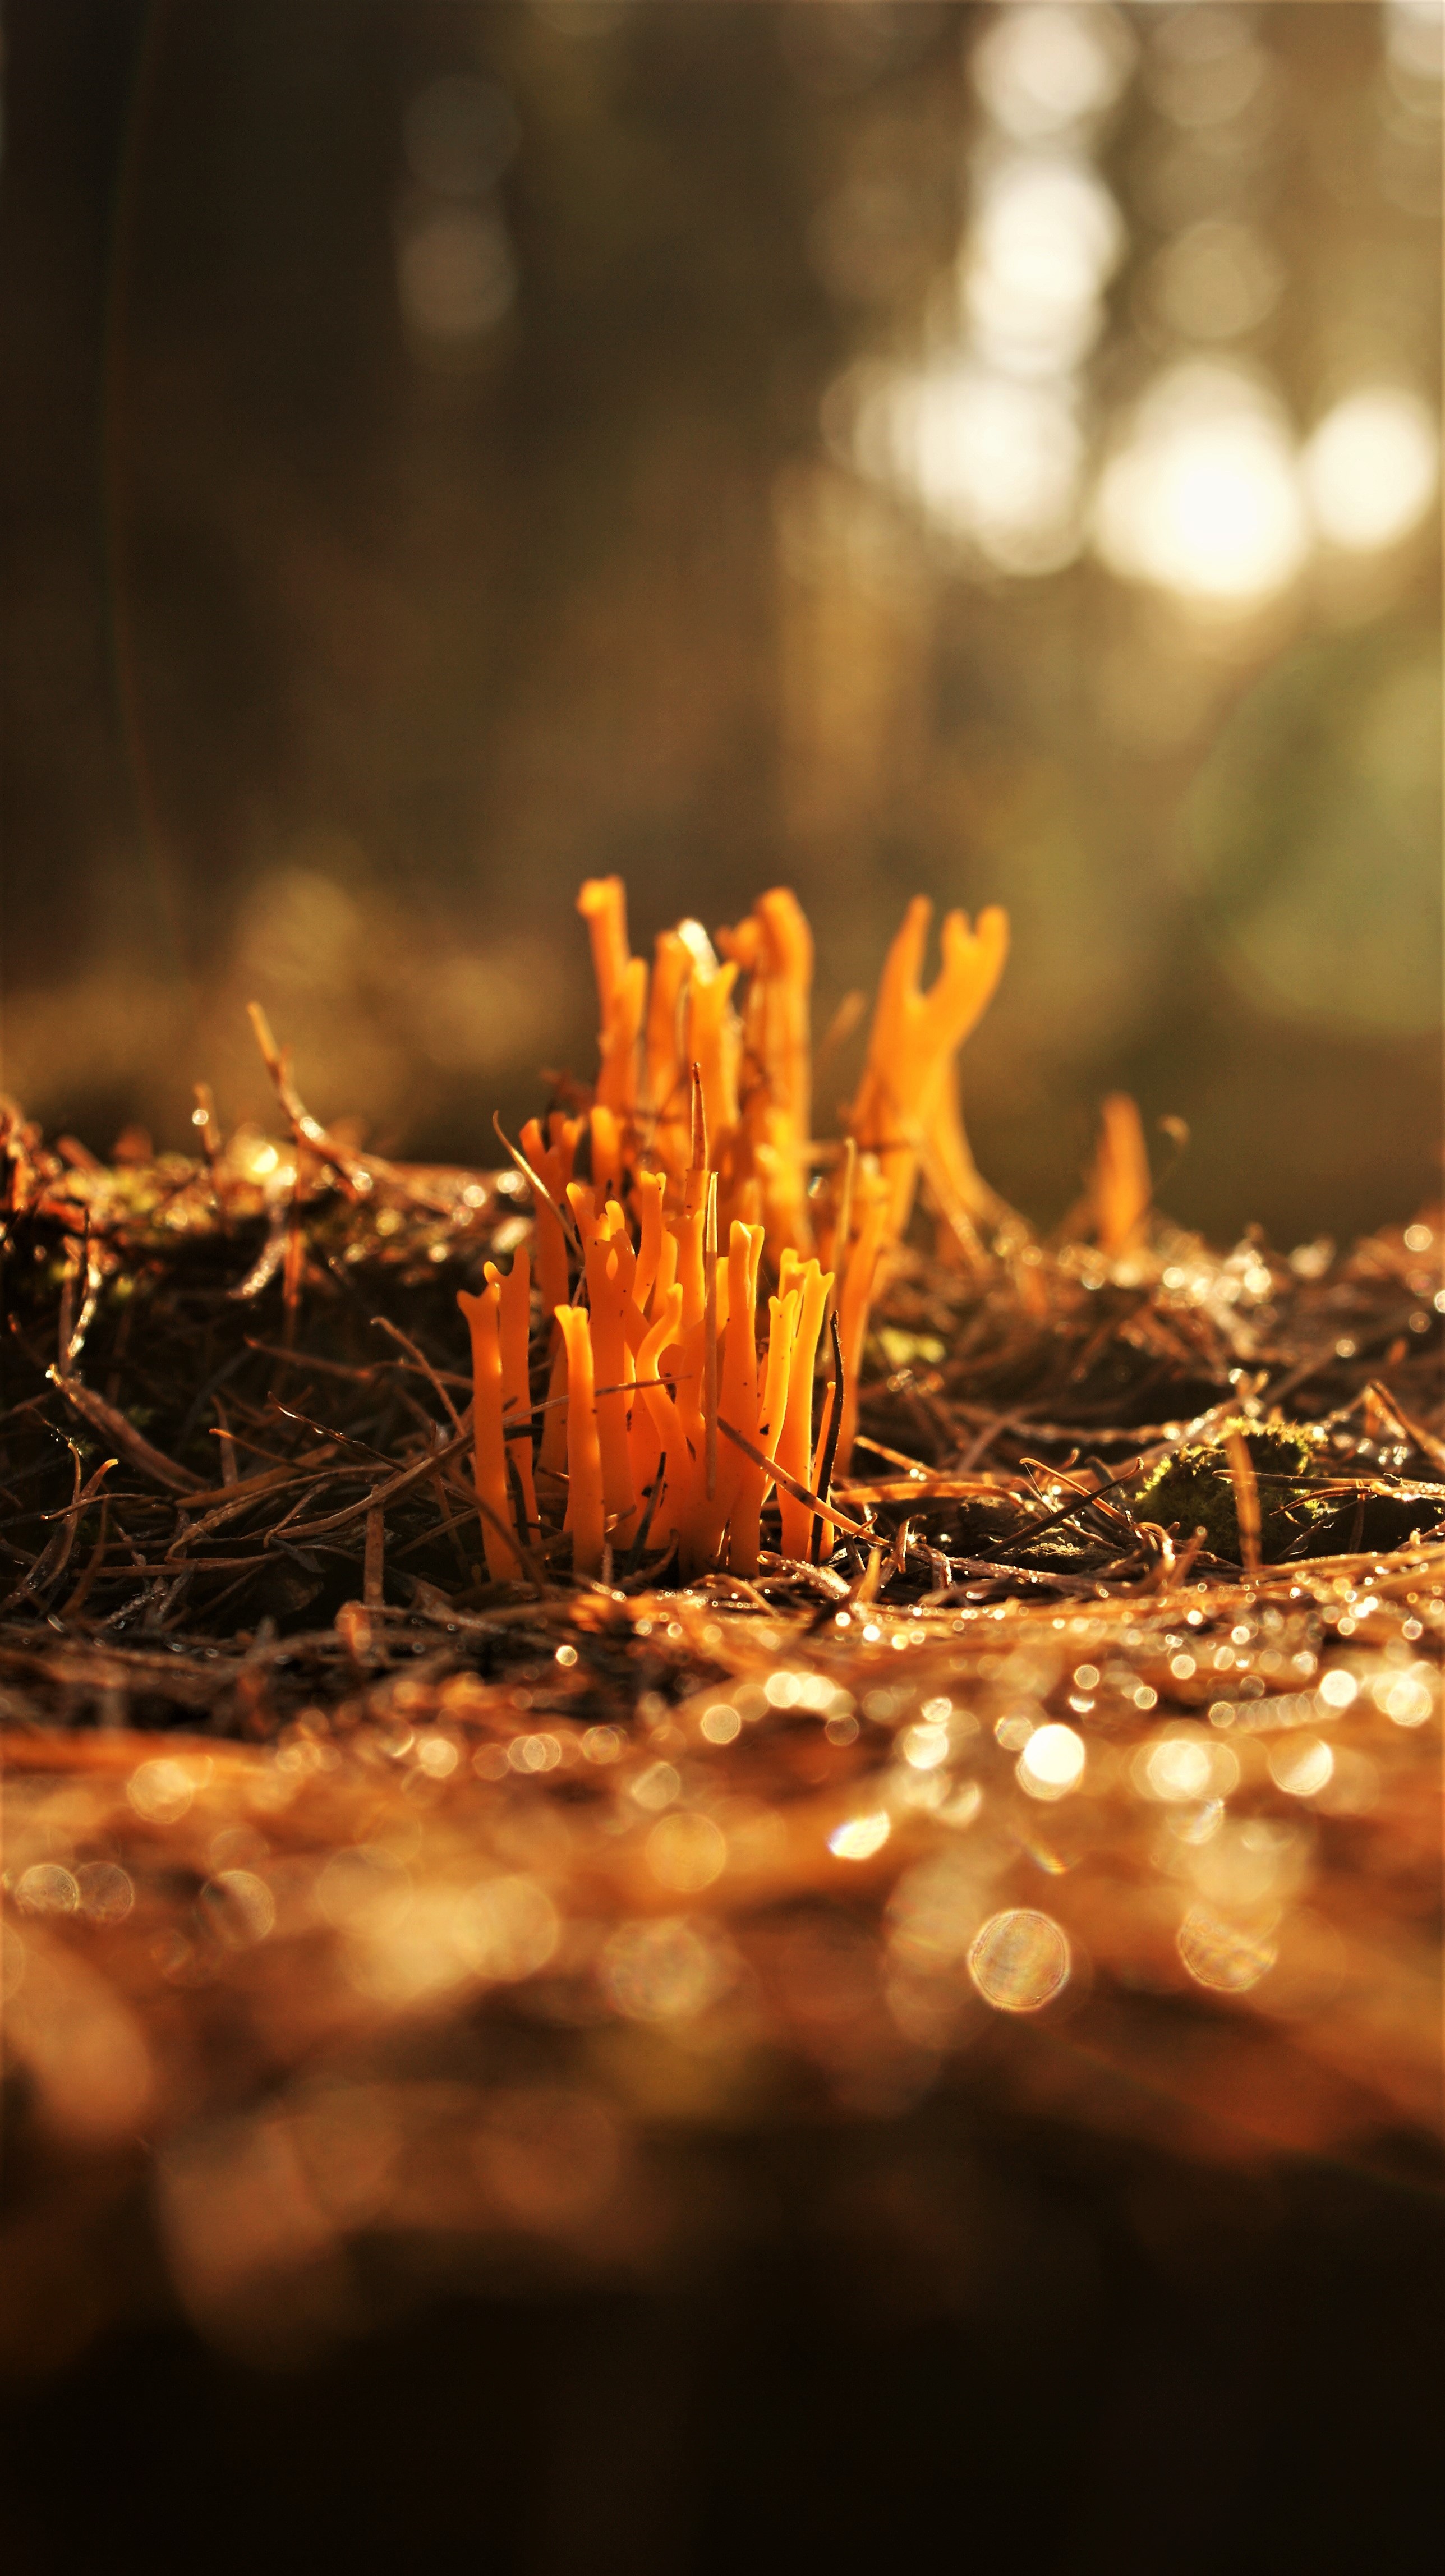
natural, twig, wood, natural landscape, flame, fire, grass, trunk, Tints and shades, heat, natural material, event, sky, macro photography, darkness, soil, landscape, still life photography, night, art, fungus, flash photography, autumn, plant stem, rock, deciduous